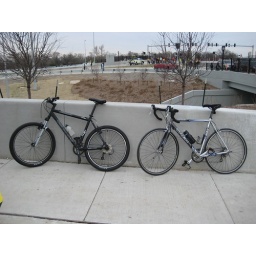
josh and my bikes on play in the highway day.